Olive jar

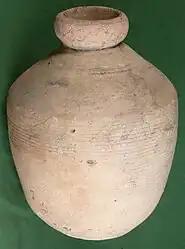
A 17th-century "botija perulera" from Seville. The egg-shaped "botija" was the most common form of olive jar.

Spanish olive jars are ceramic containers produced in the 15th through the 19th centuries and used for transporting various products to Spanish colonies. Olive jars are commonly found in archaeological sites throughout the former Spanish Empire, including shipwrecks, and have also been found at sites that were never under Spanish control. Variations in the form of individual olive jars have been used by archaeologists to date sites in which olive jars and sherds have been found.